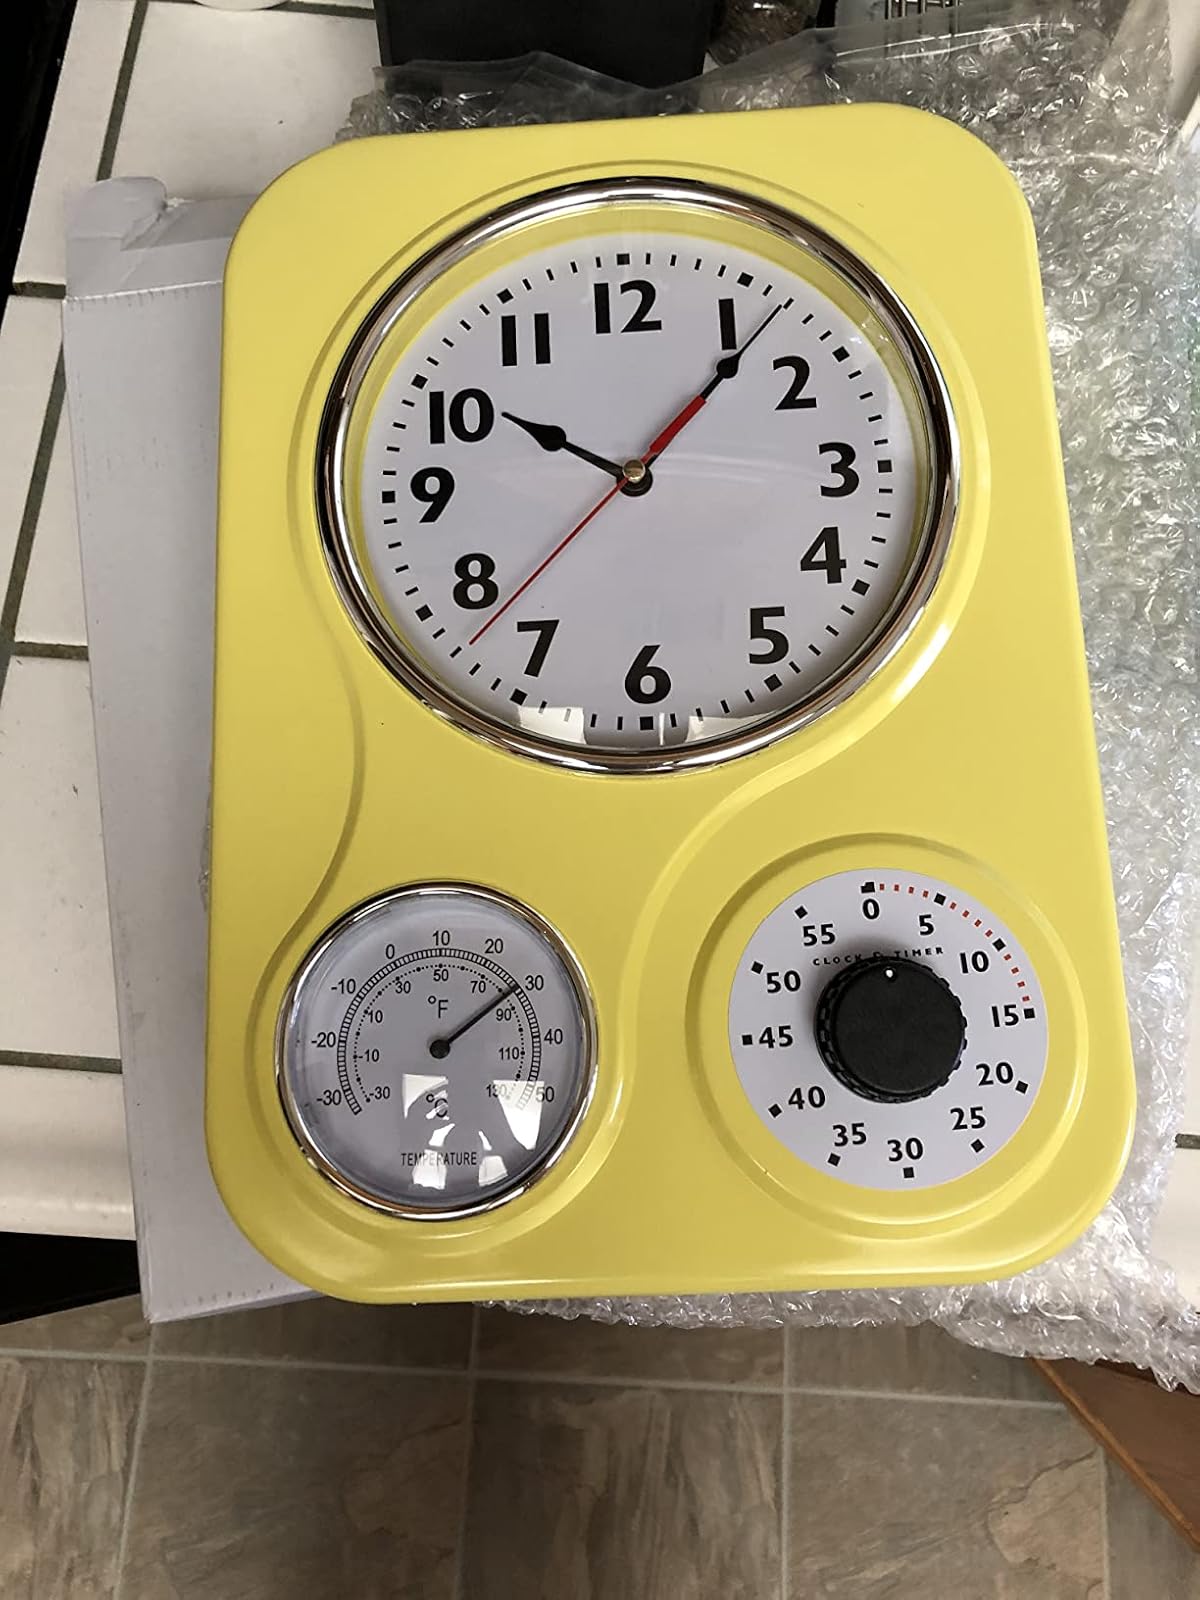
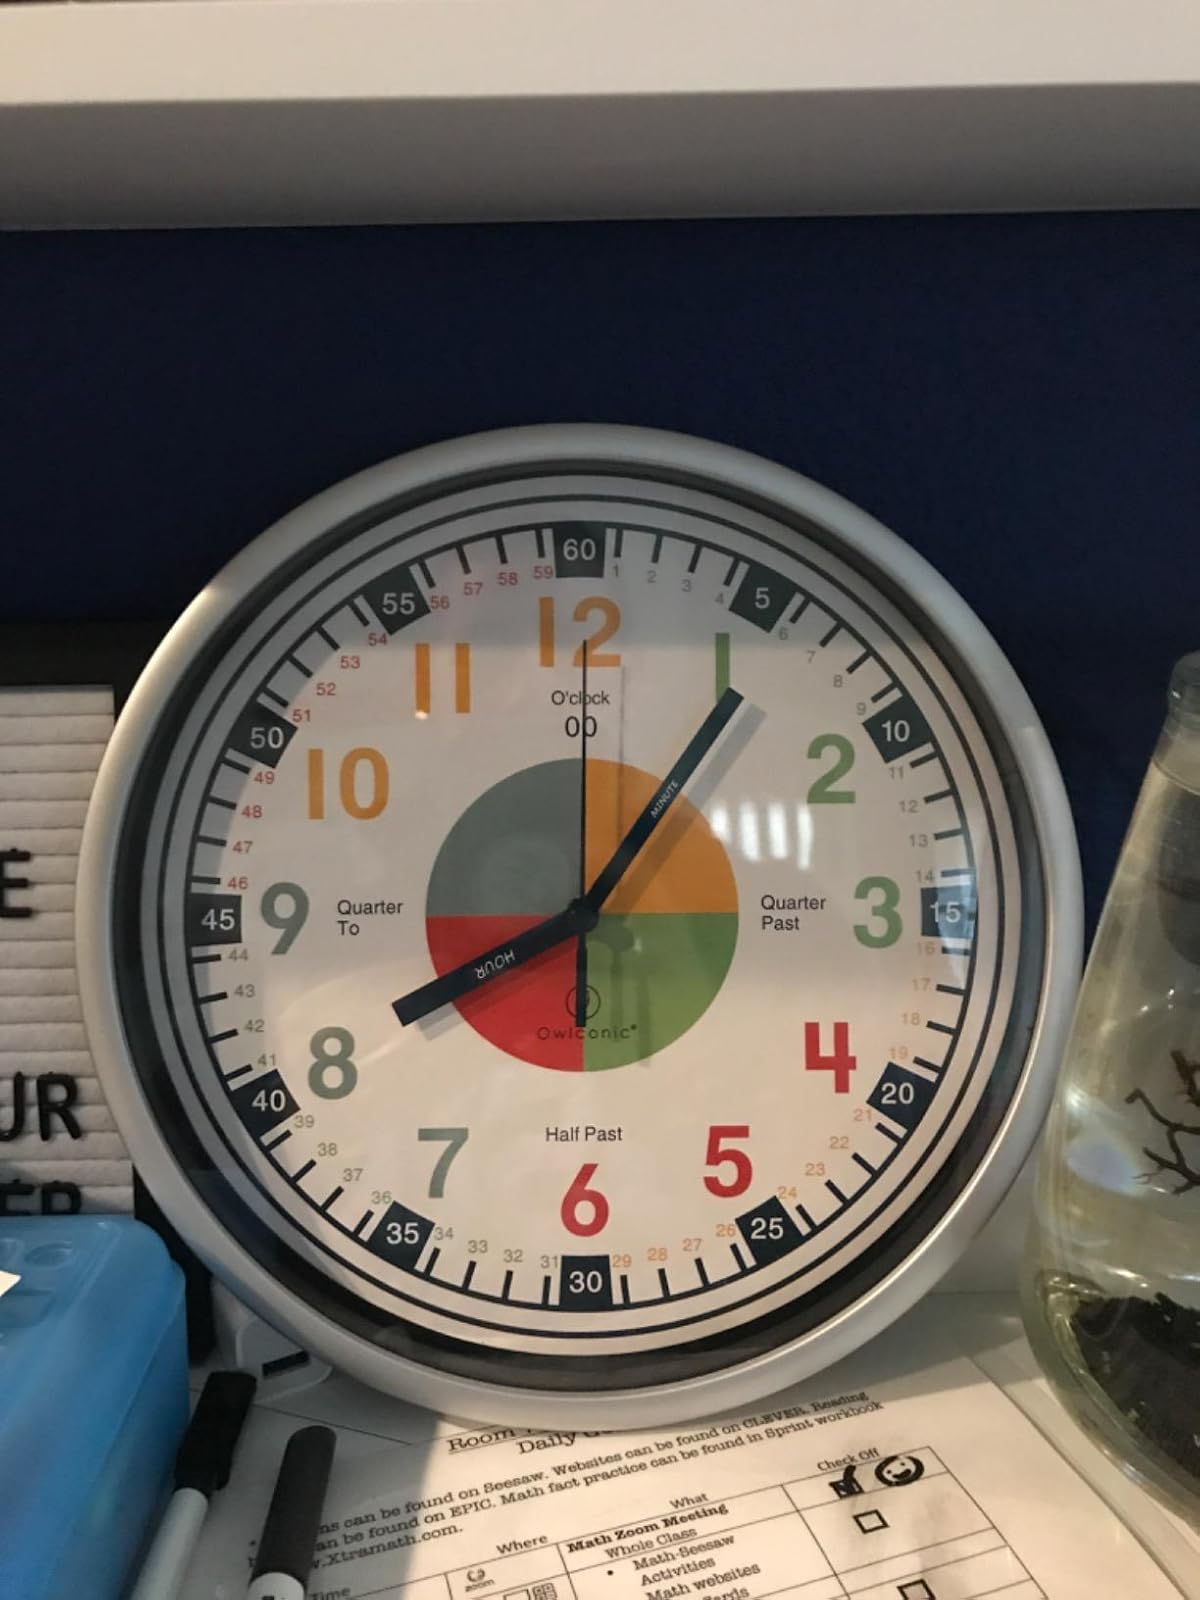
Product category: clock
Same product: no